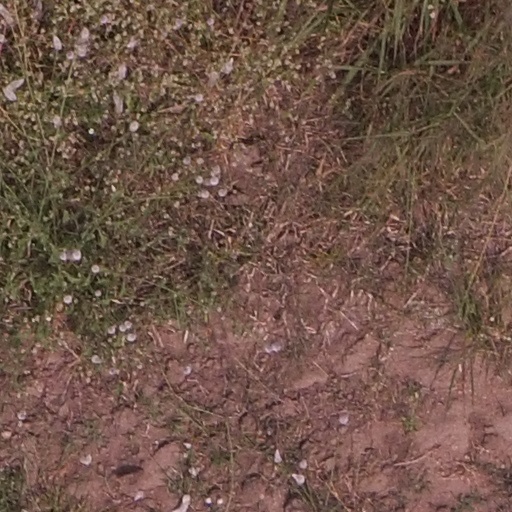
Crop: maize; corn